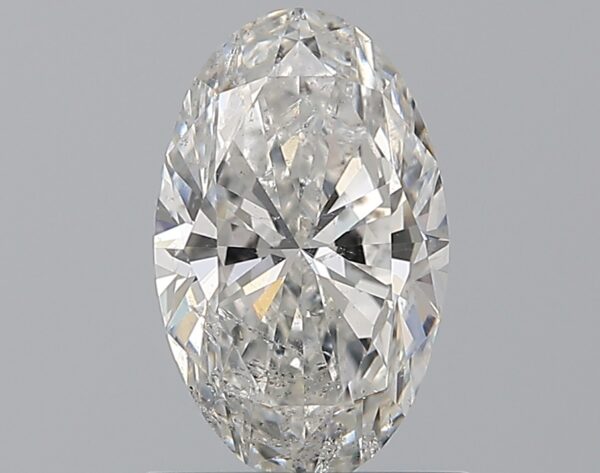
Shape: oval
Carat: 1.01
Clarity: SI2
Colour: F
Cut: EX
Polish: EX
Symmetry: VG
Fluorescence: N
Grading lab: HRD
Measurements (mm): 8.63 x 5.34 x 3.35